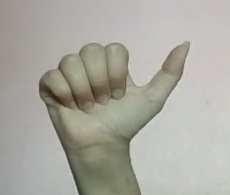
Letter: dhad